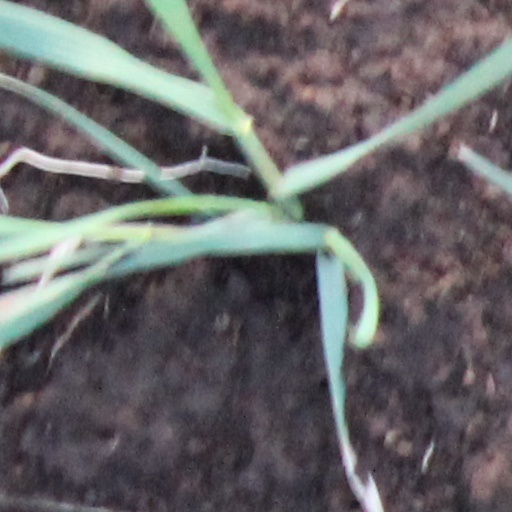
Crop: wheat